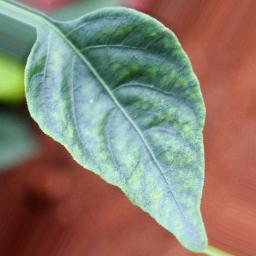
Label: healthy